City of Box Hill

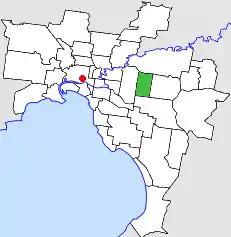
Location in Melbourne

The City of Box Hill was a local government area about east of Melbourne, the state capital of Victoria, Australia. The city covered an area of , and existed from 1927 until 1994.